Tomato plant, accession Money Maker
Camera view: horizontal (90 deg, fisheye); turntable rotation: 330 degrees
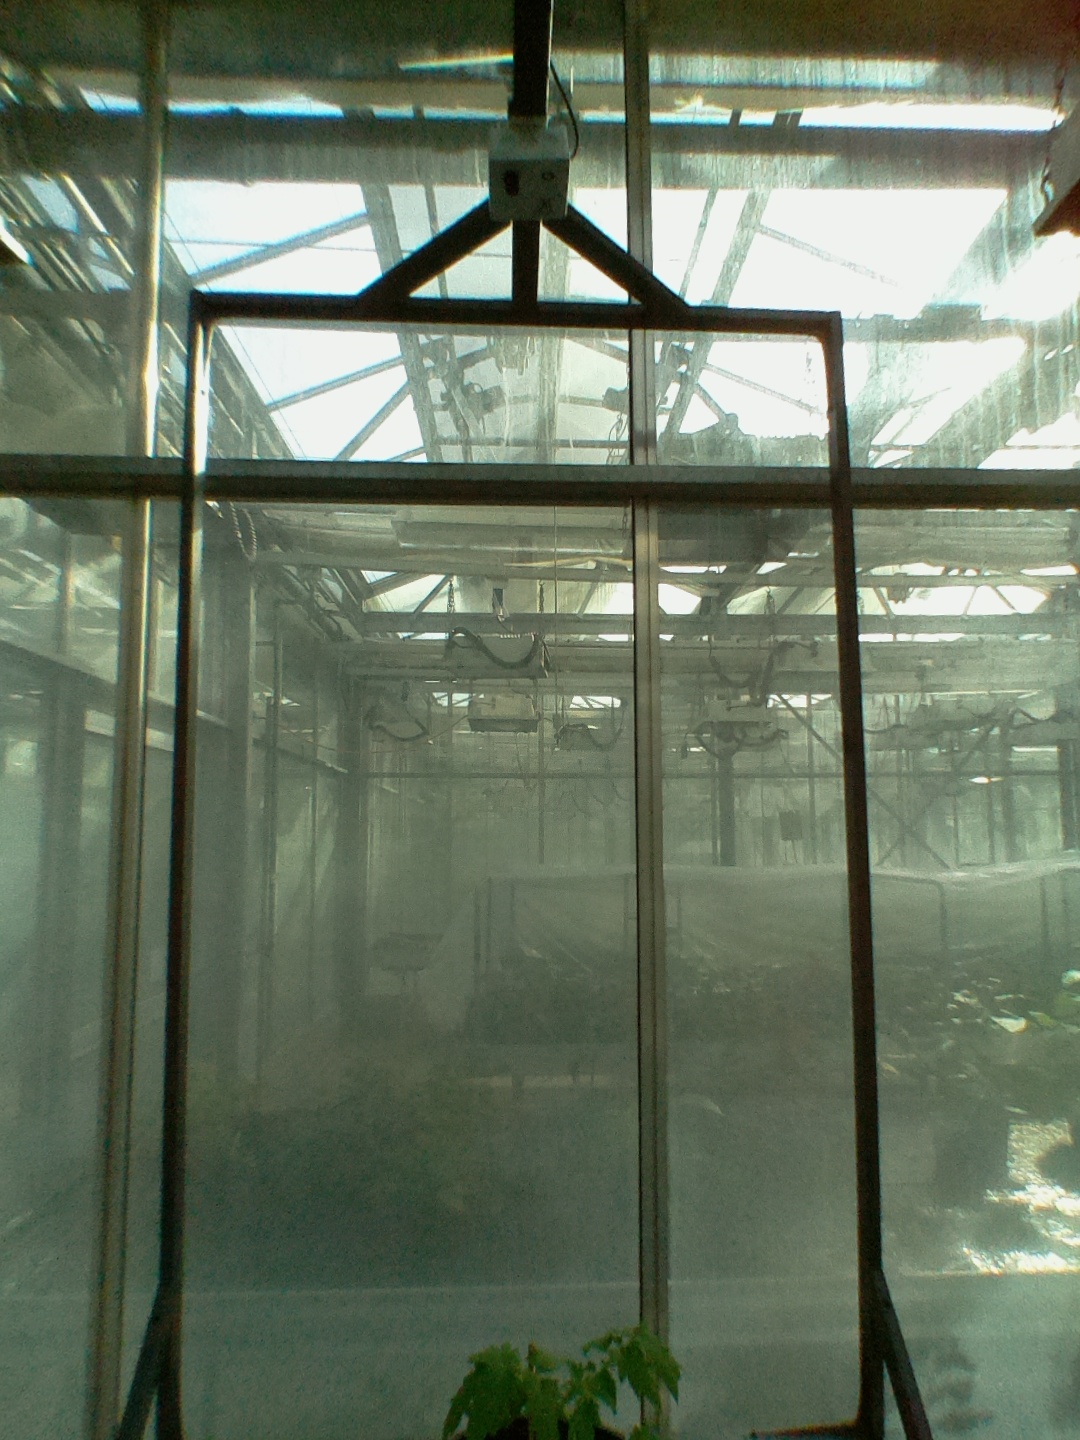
BBCH growth stage 13: 6 of true leaves visible